Kult ciała

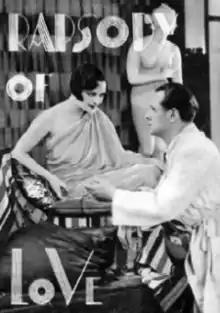

Kult ciała ("The Cult of the Body") is a 1930 Polish film directed by Michał Waszyński. It is based on a novel by Mieczysław Srokowski and stars Victor Varconi.